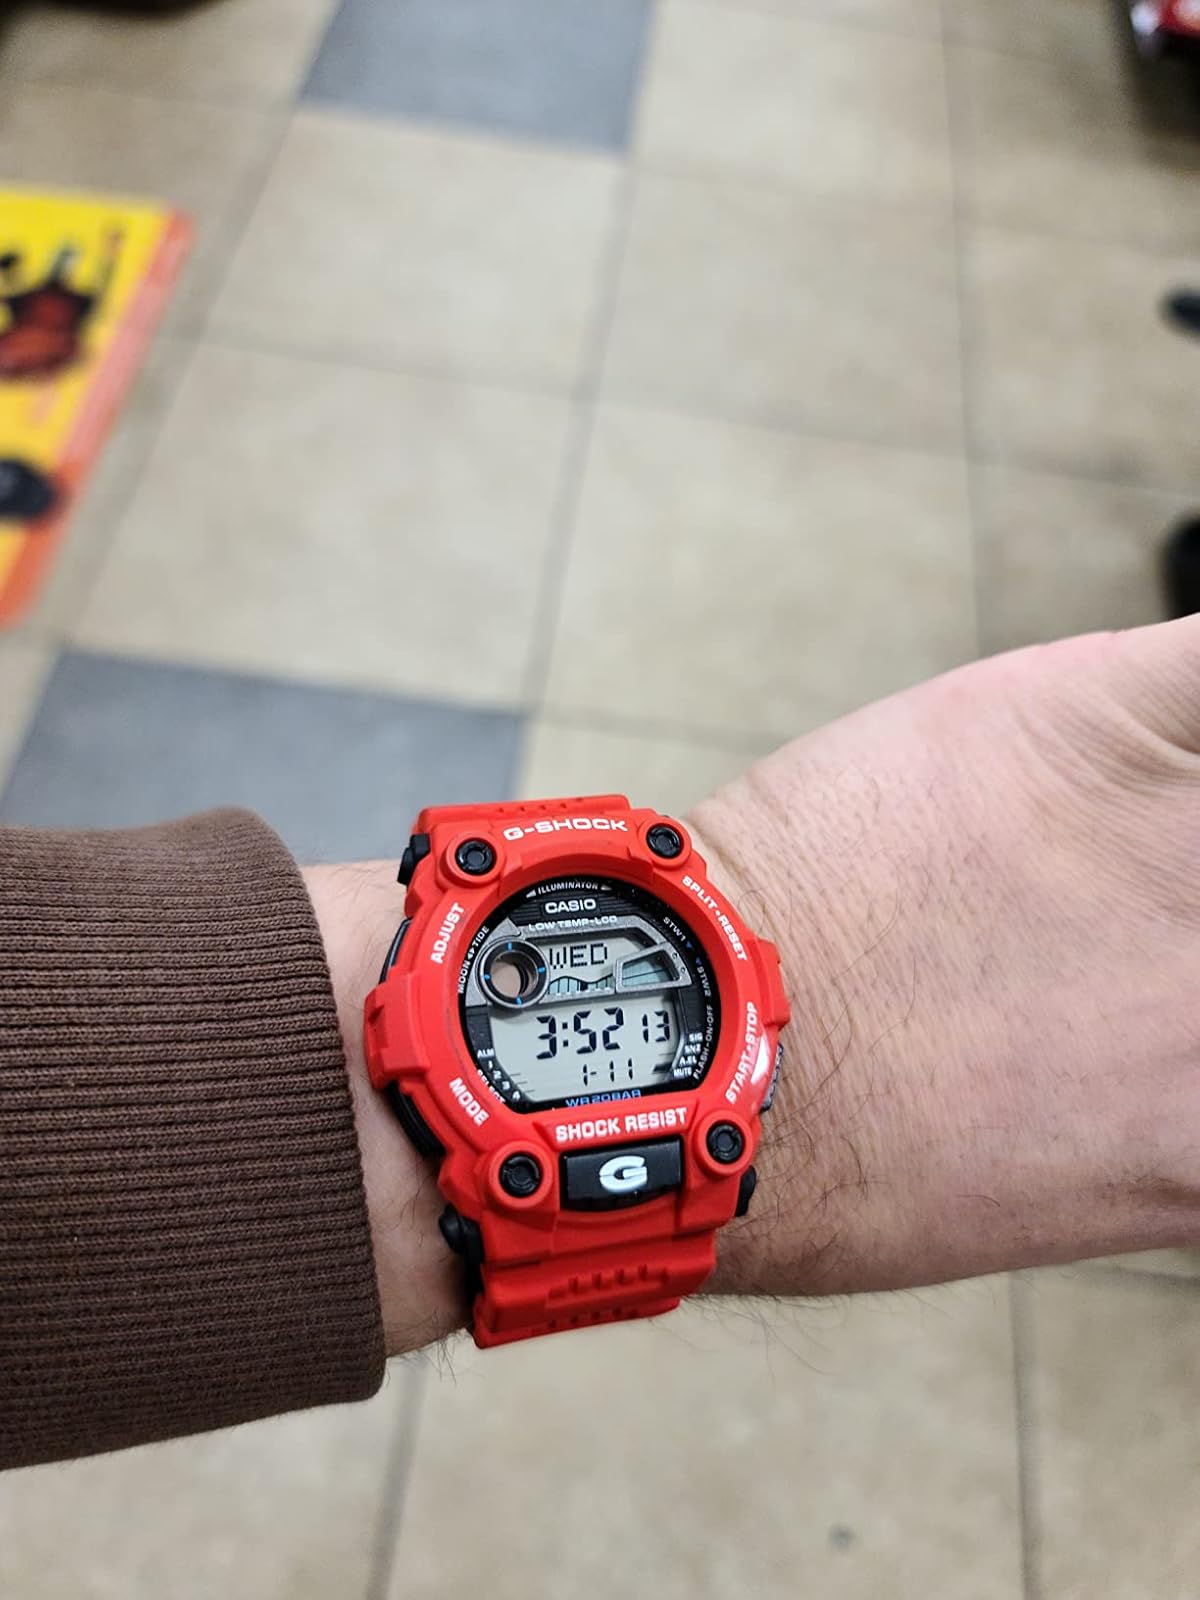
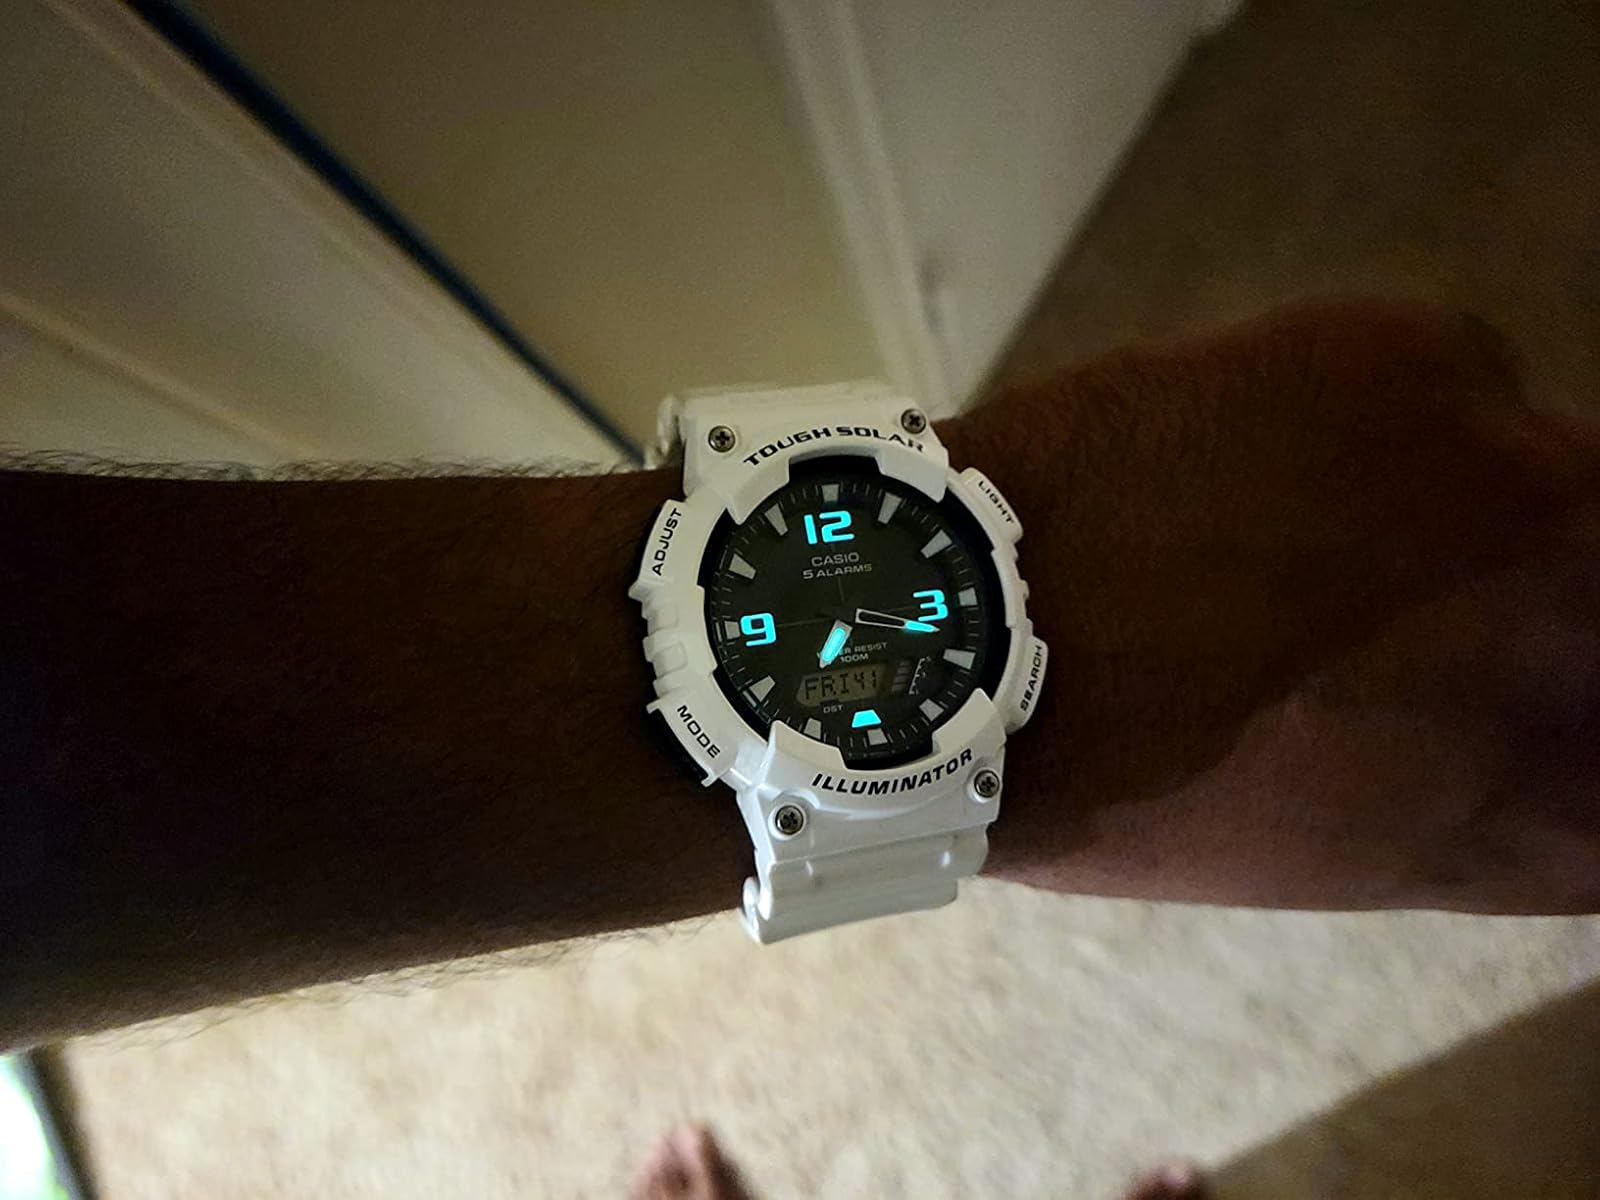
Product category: accessories_watch
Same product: no